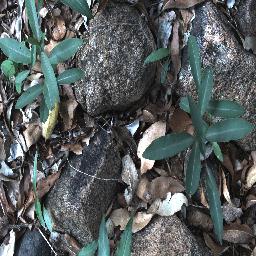
Label: rubber_vine